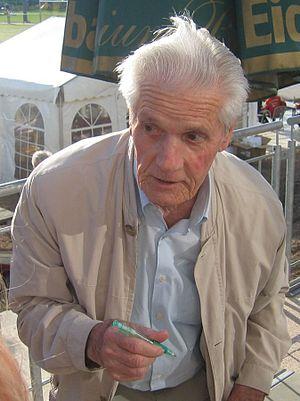
Ottmar Walter, né le 6 mars 1924 et mort le 16 juin 2013, est un footballeur allemand. Il est le frère de Fritz Walter avec lequel il a joué pour le FC Kaiserslautern et l'équipe d'Allemagne.